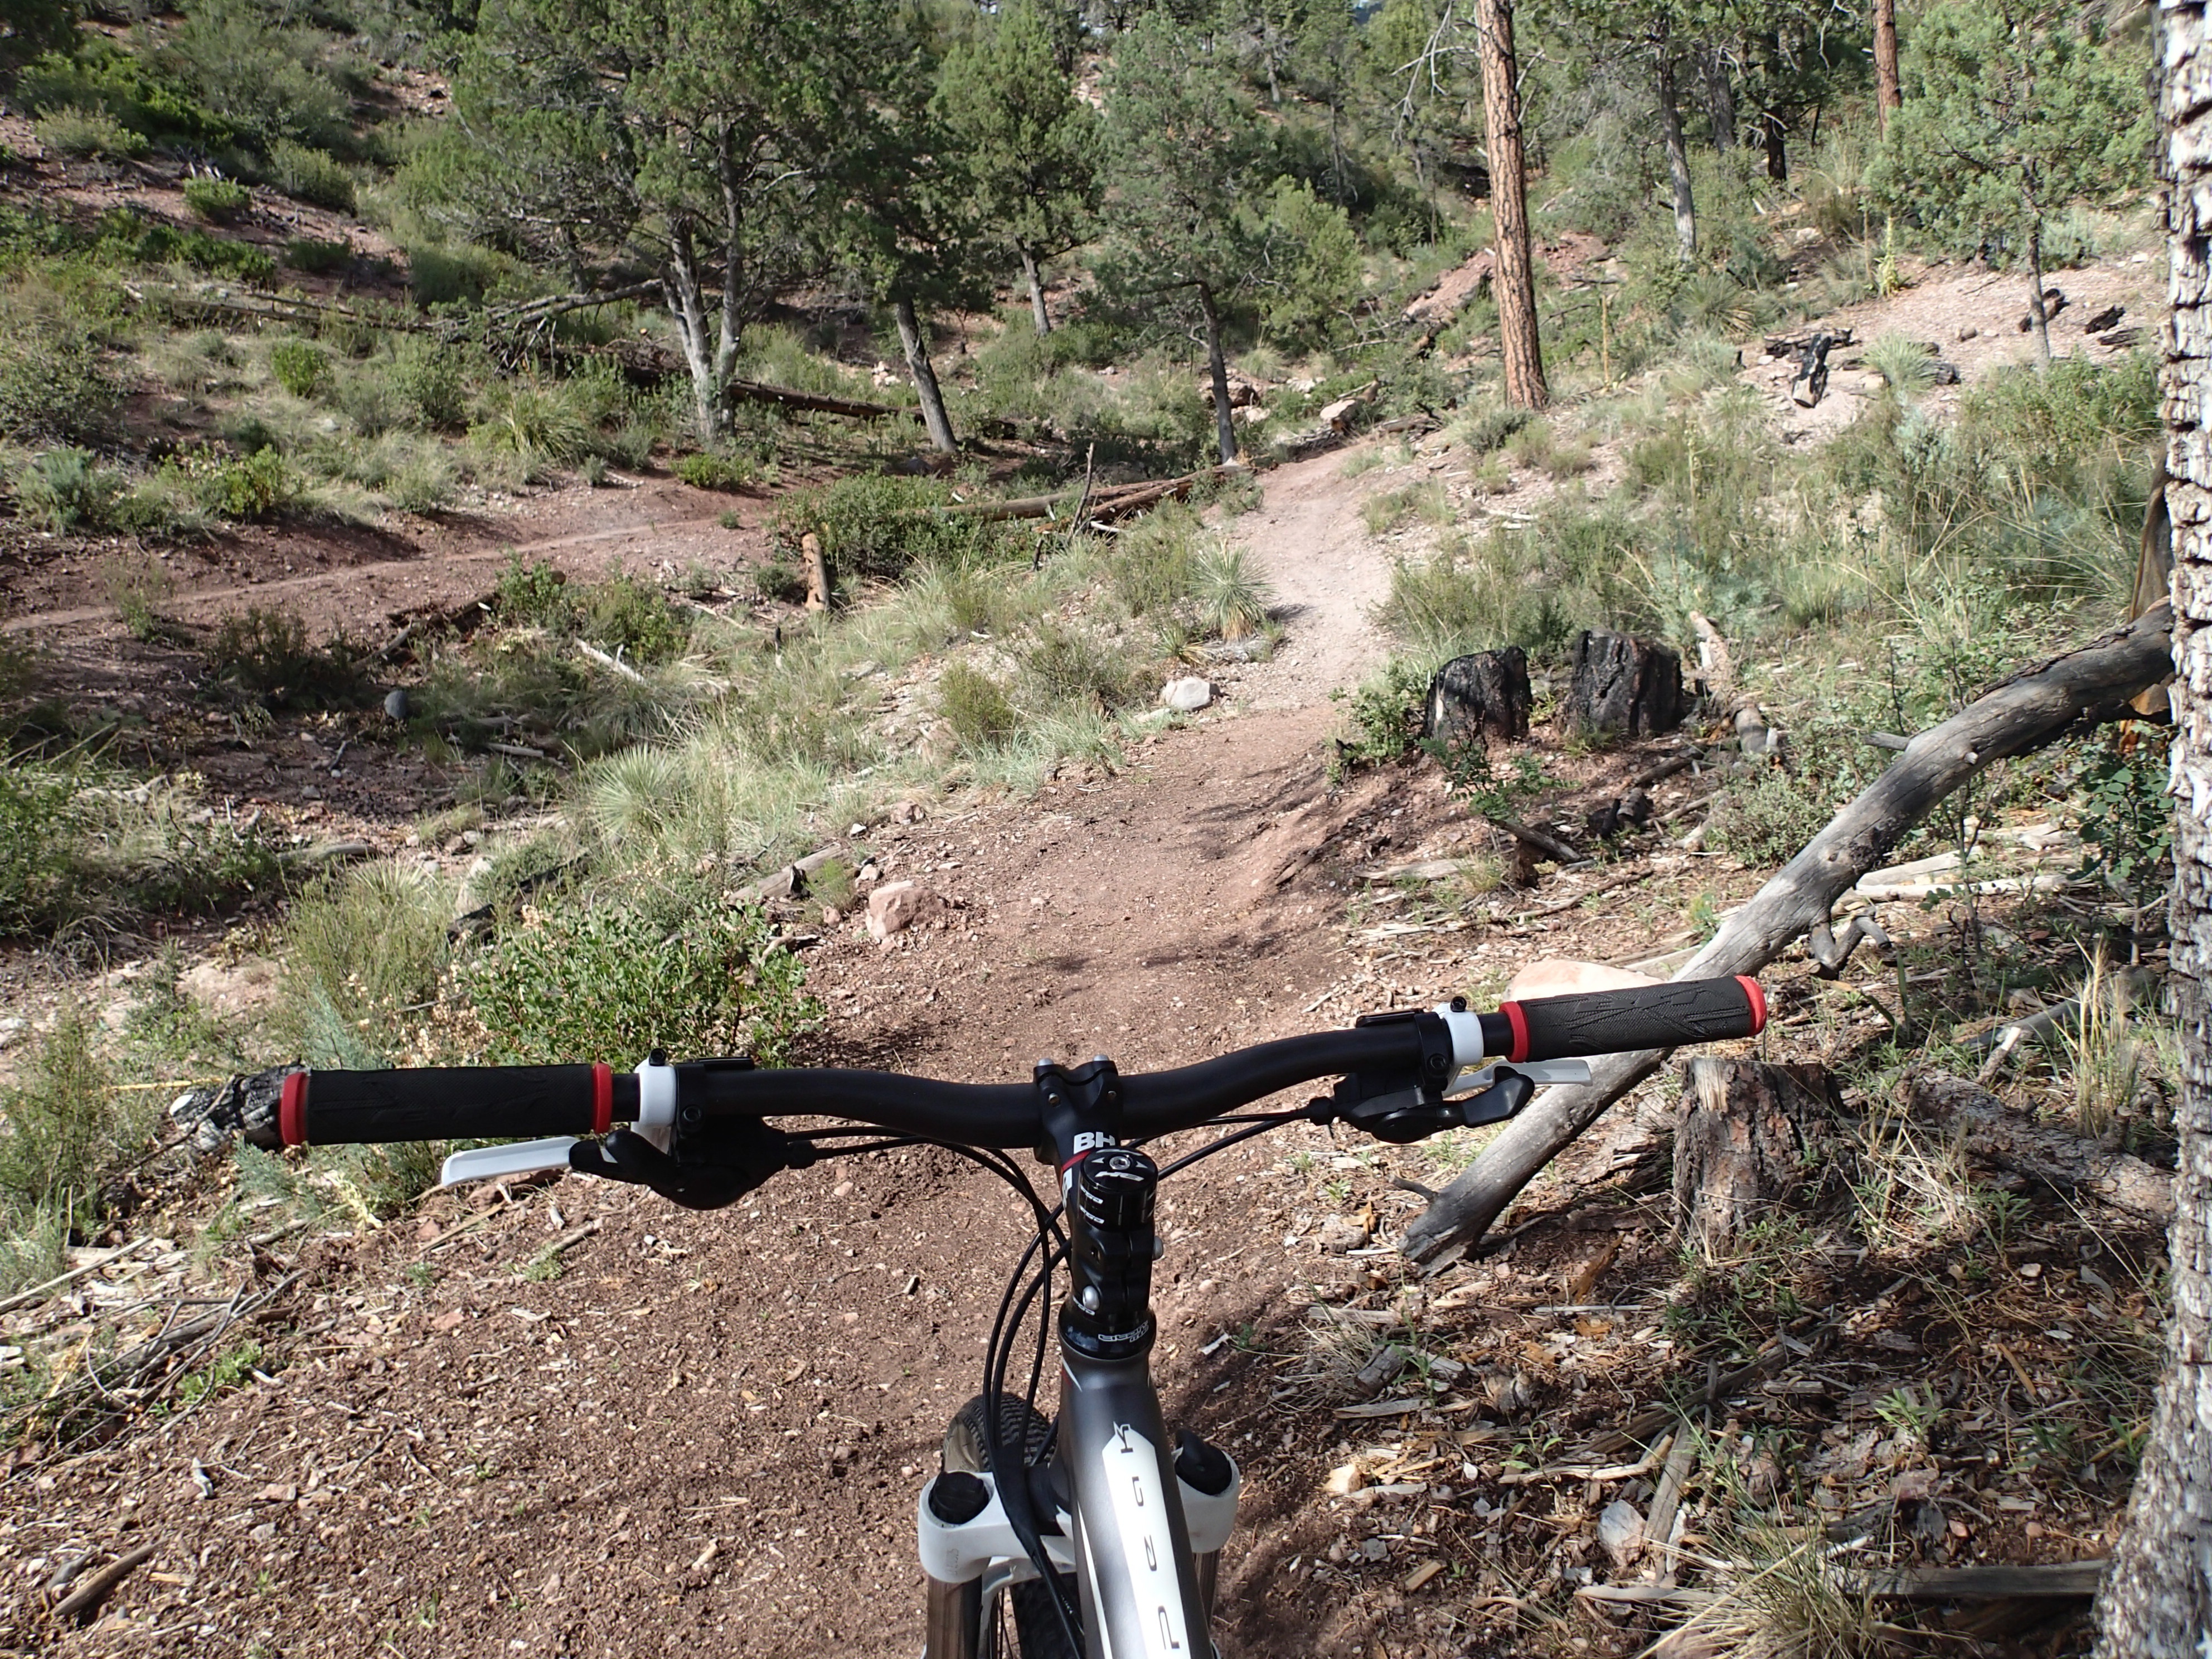
trail, bicycle, vehicle, soil, sports equipment, mountain bike, sports, freeride, mountain biking, cycle sport, downhill mountain biking